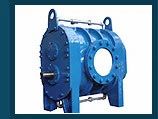
Label: Twin_Lobe_Blowers